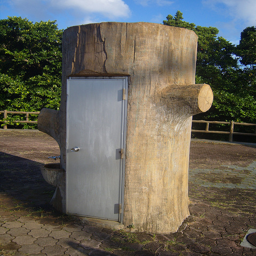
A door that leads into a tree trunk.
A large tree stump with a door on the side
A door in the side of a massively large tree trunk.
A tree stump with a door in the middle of it.
it is a tree stump with a door on it.